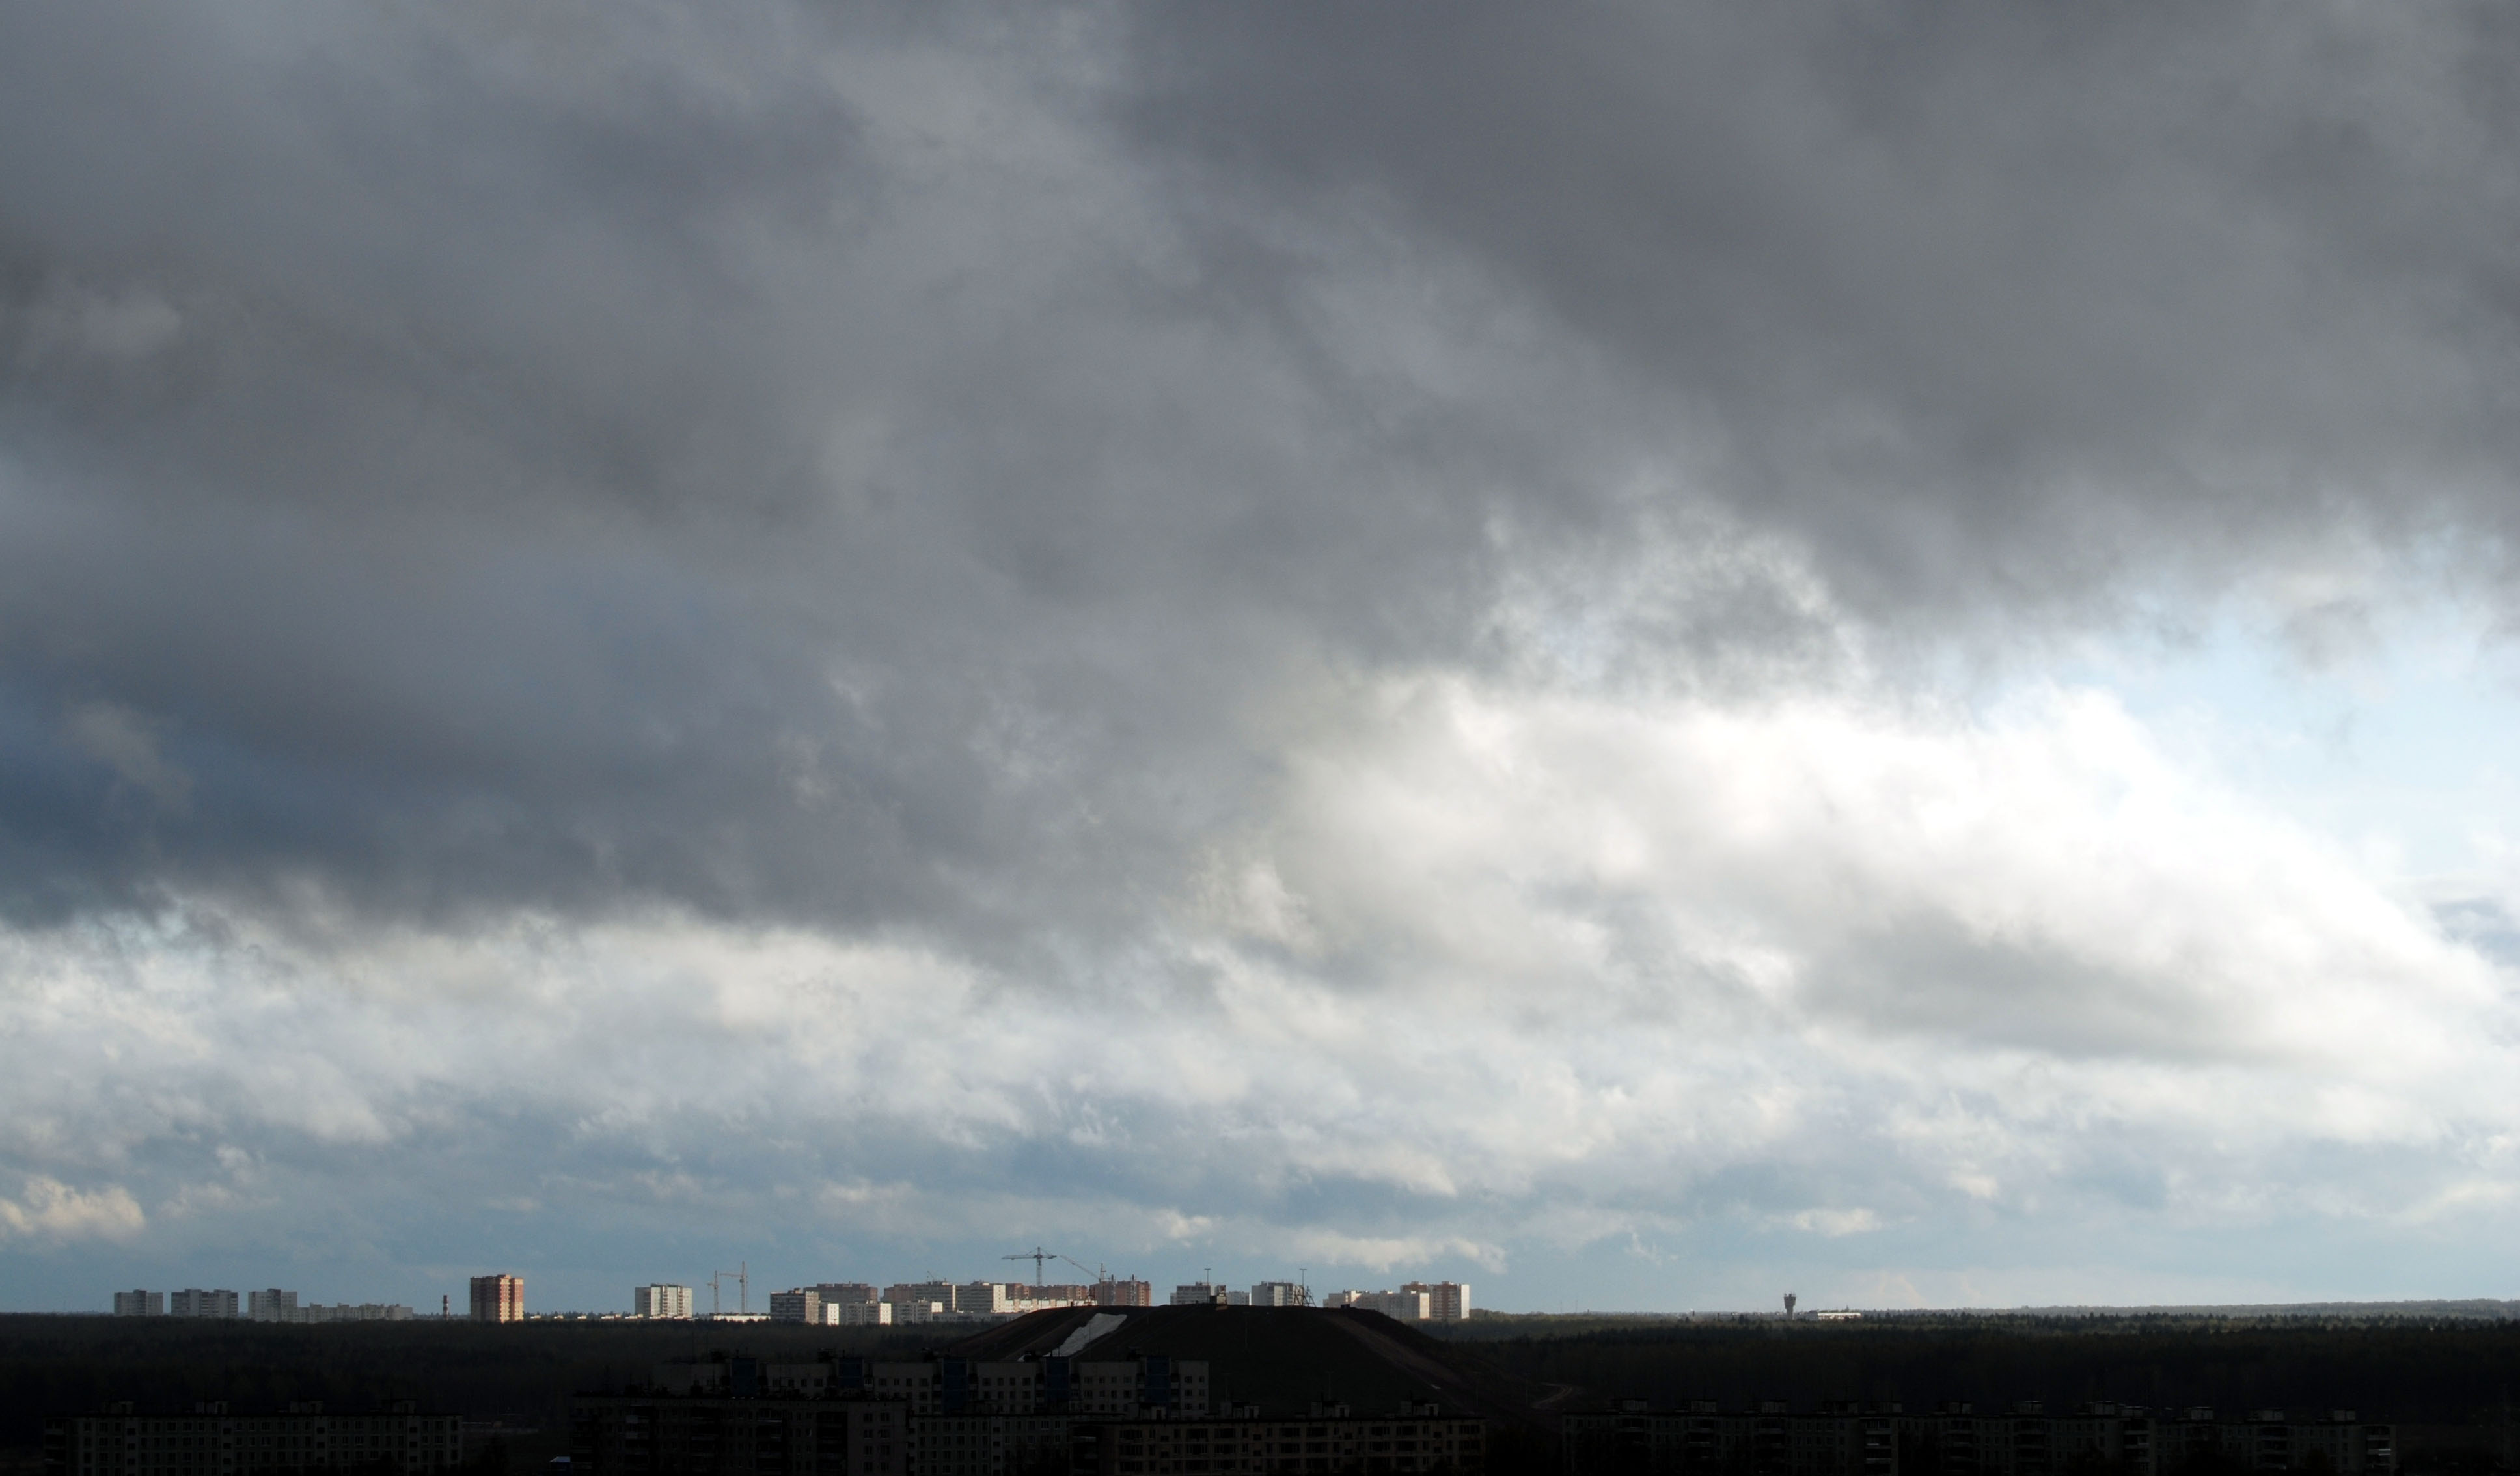
horizon, cloud, sky, sunlight, city, atmosphere, cityscape, dusk, weather, storm, nikon, clouds, thunderstorm, moscow, russia, d80, cityscapes, moskau, nikond80, moscou, solntsevo, skyascanvas, meteorological phenomenon, atmosphere of earth